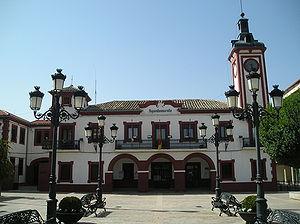
Pedro Muñoz est une commune d'Espagne de la province de Ciudad Real dans la communauté autonome de Castille-La Manche.